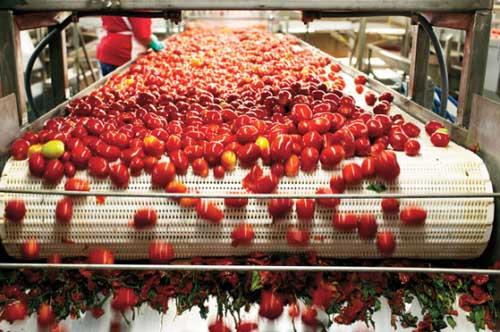
Mashine ya kuchakata nyanya, ambapo nyanya nyekundu na za kijani zinapita juu ya mkanda wa plastiki, chini ya mkanda kuna mabaki ya majani na mashina ya nyanya yaliyotenganishwa, ikiashiria mchakato wa kuchagua na kusafisha nyanya kwa kiwango kikubwa. Hii ni taswira ya kilimo cha viwanda kinachotumia teknolojia ya kisasa kuongeza kasi, na ubora wa uzalishaji wa mazao ya mboga.